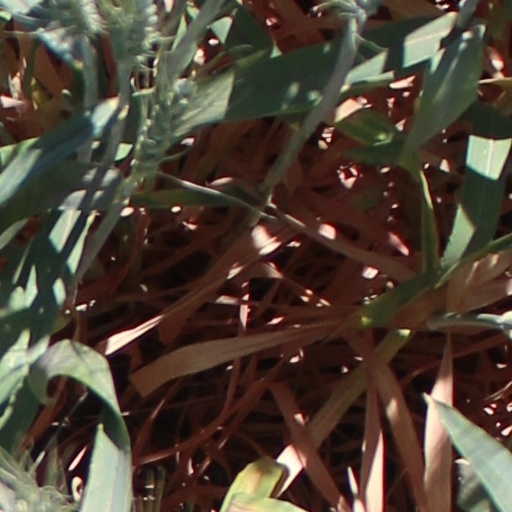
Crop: wheat